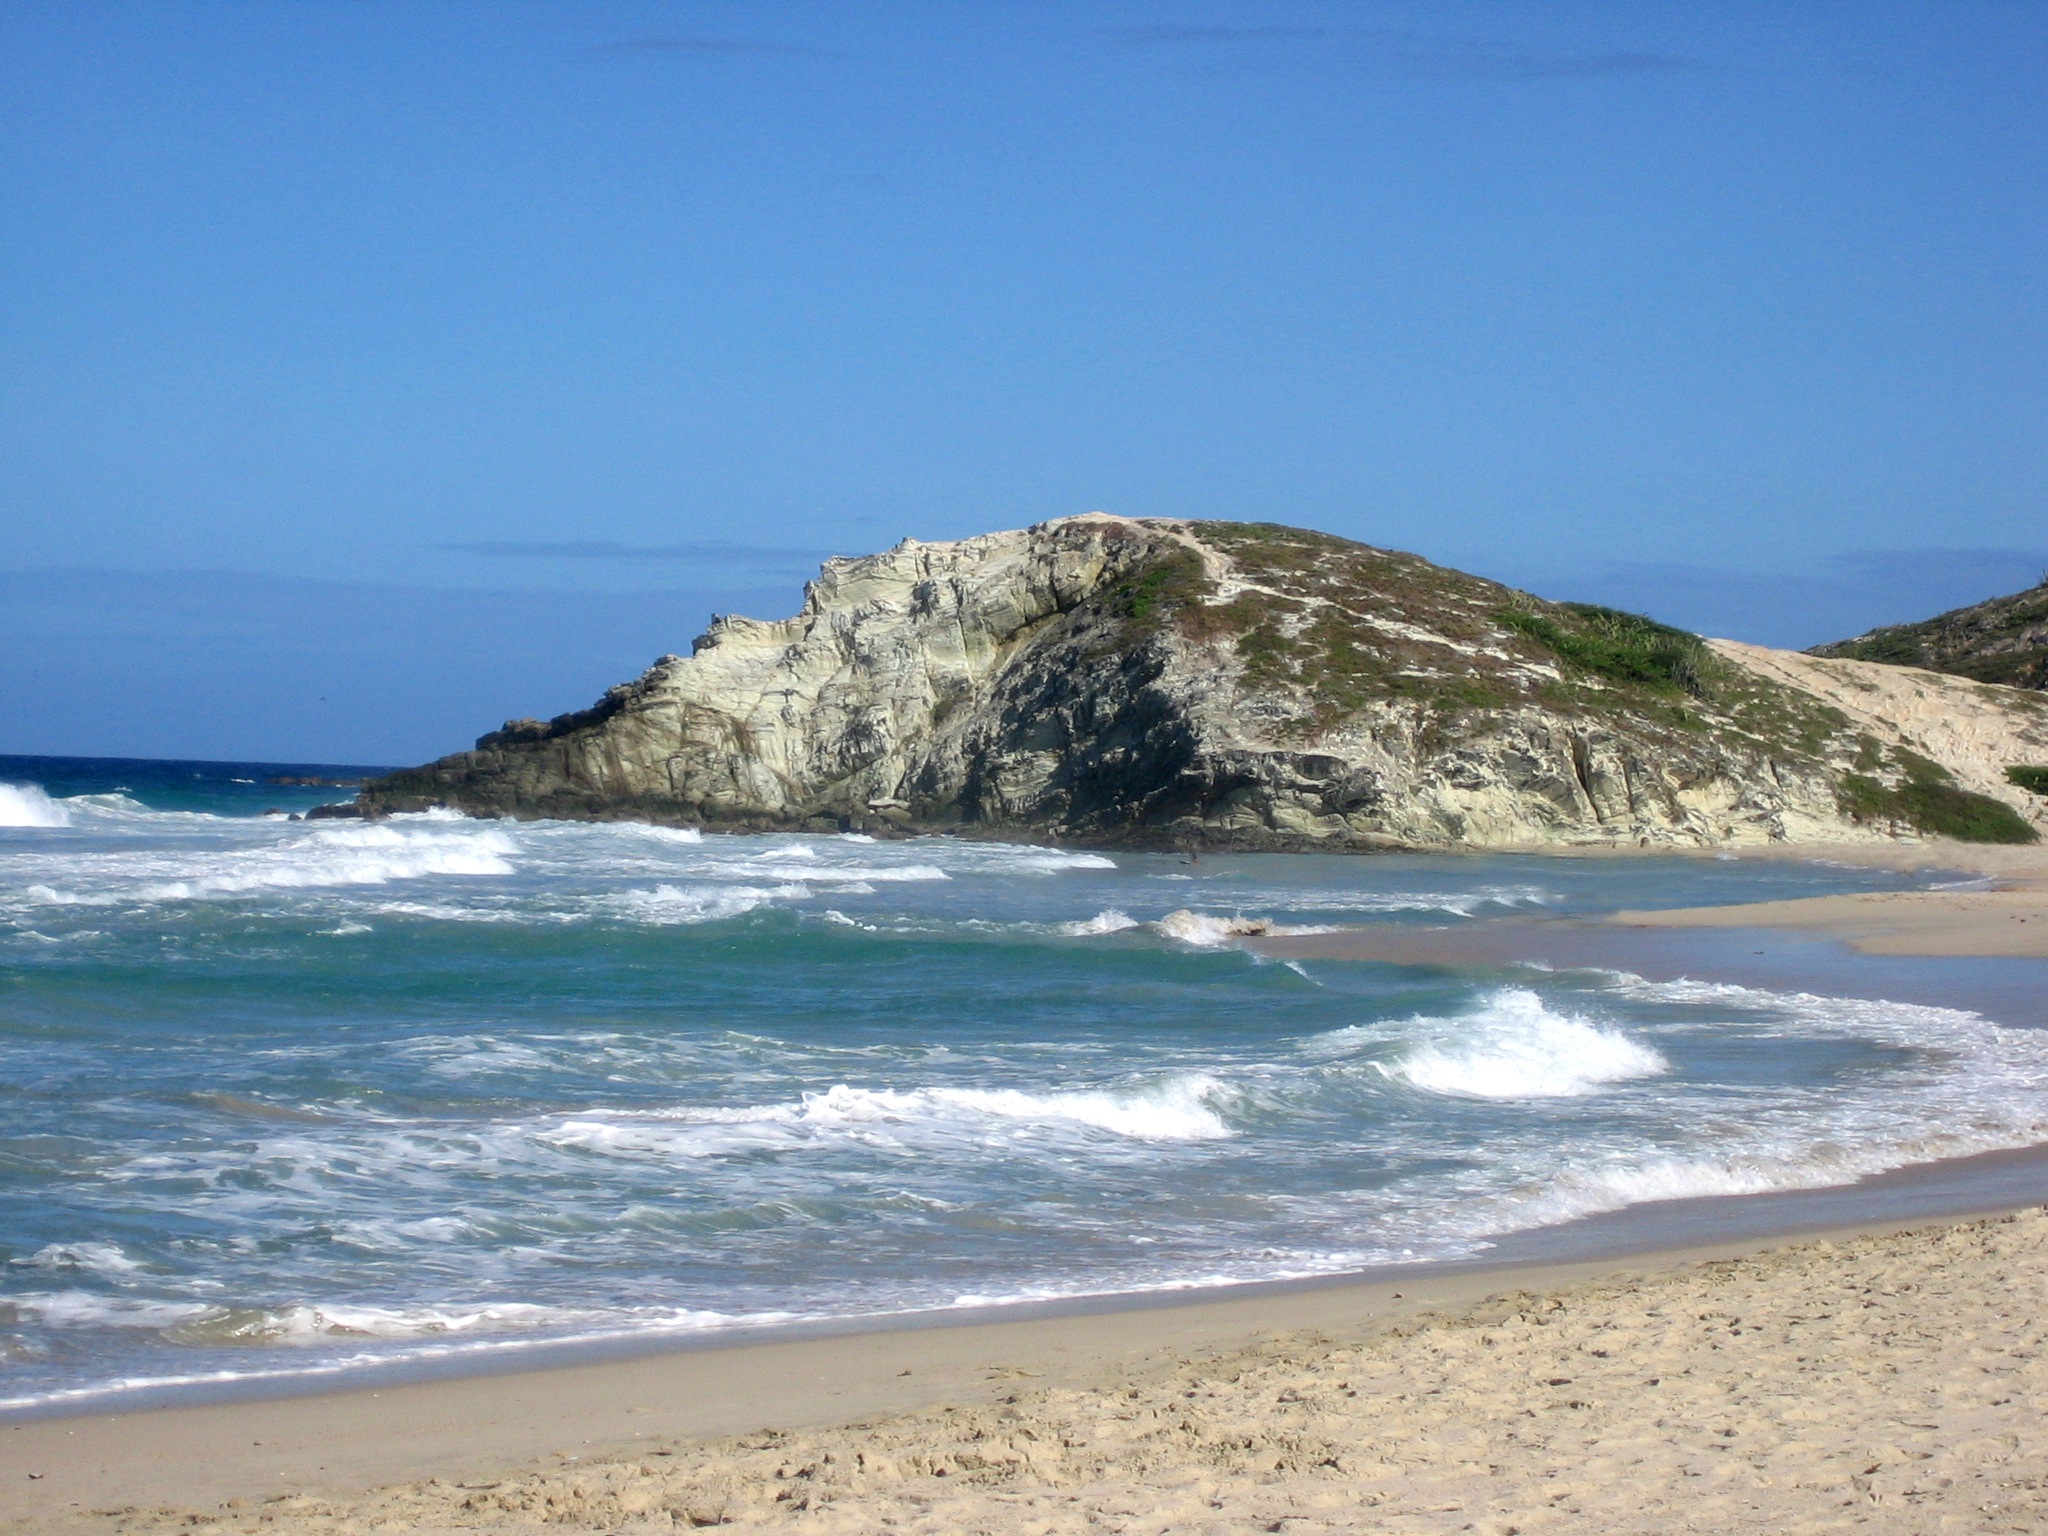
beach, sea, coast, water, sand, ocean, sky, shore, wave, cove, bay, terrain, body of water, costa, cape, margarita island, wind wave, parguito